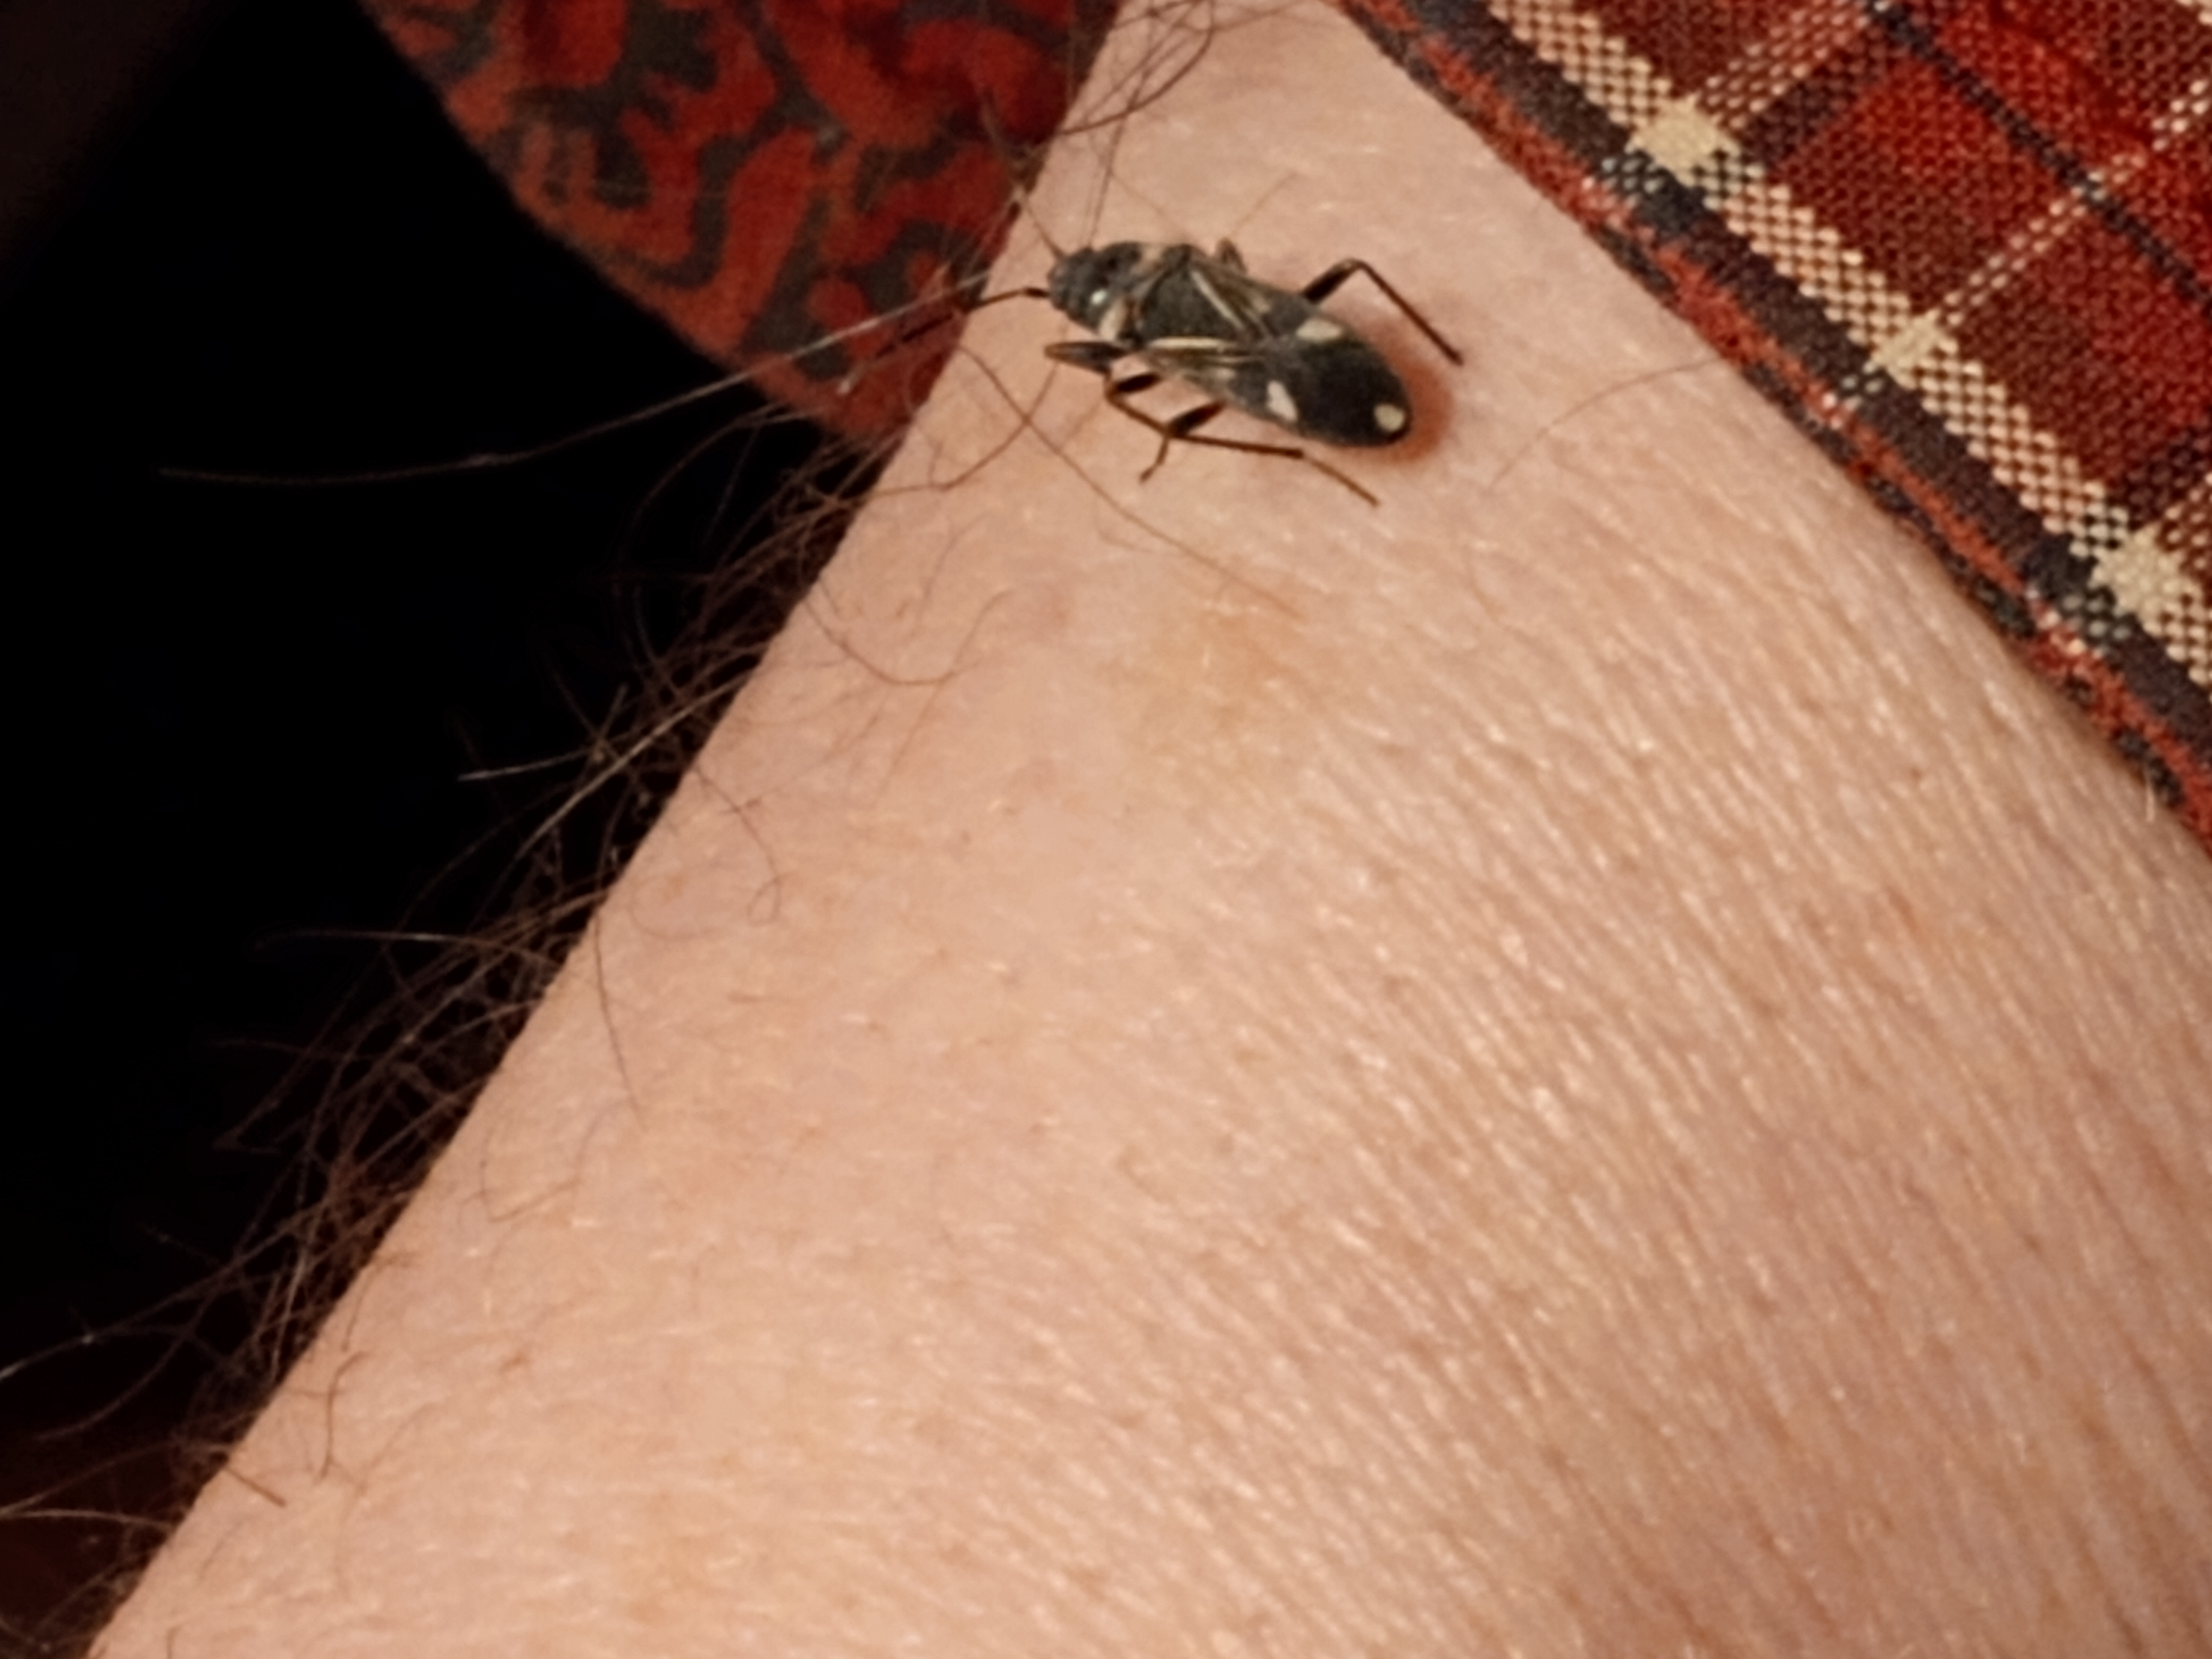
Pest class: non_pest_herbivores